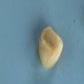
Maize quality: Good